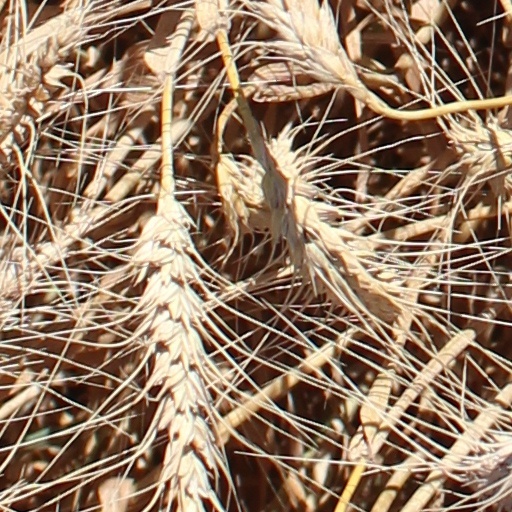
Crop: wheat